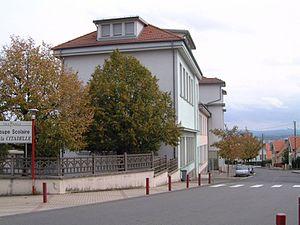
Ecole communale mixte de la Citadelle de Montbéliard (Nerijp:Photo prise par mes soins)
La Citadelle est le quartier nord-ouest de Montbéliard.